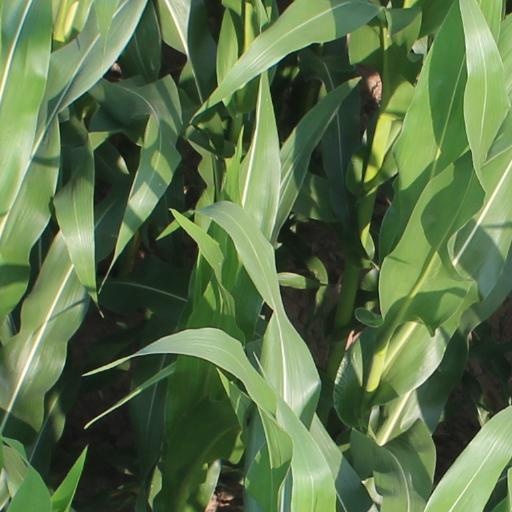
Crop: maize; corn